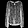
Label: Shirt